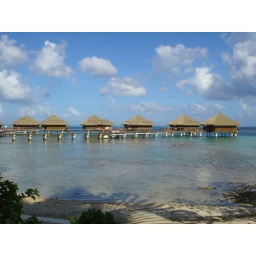
Huahine - view of the deep over water bungalows from the resort's beach